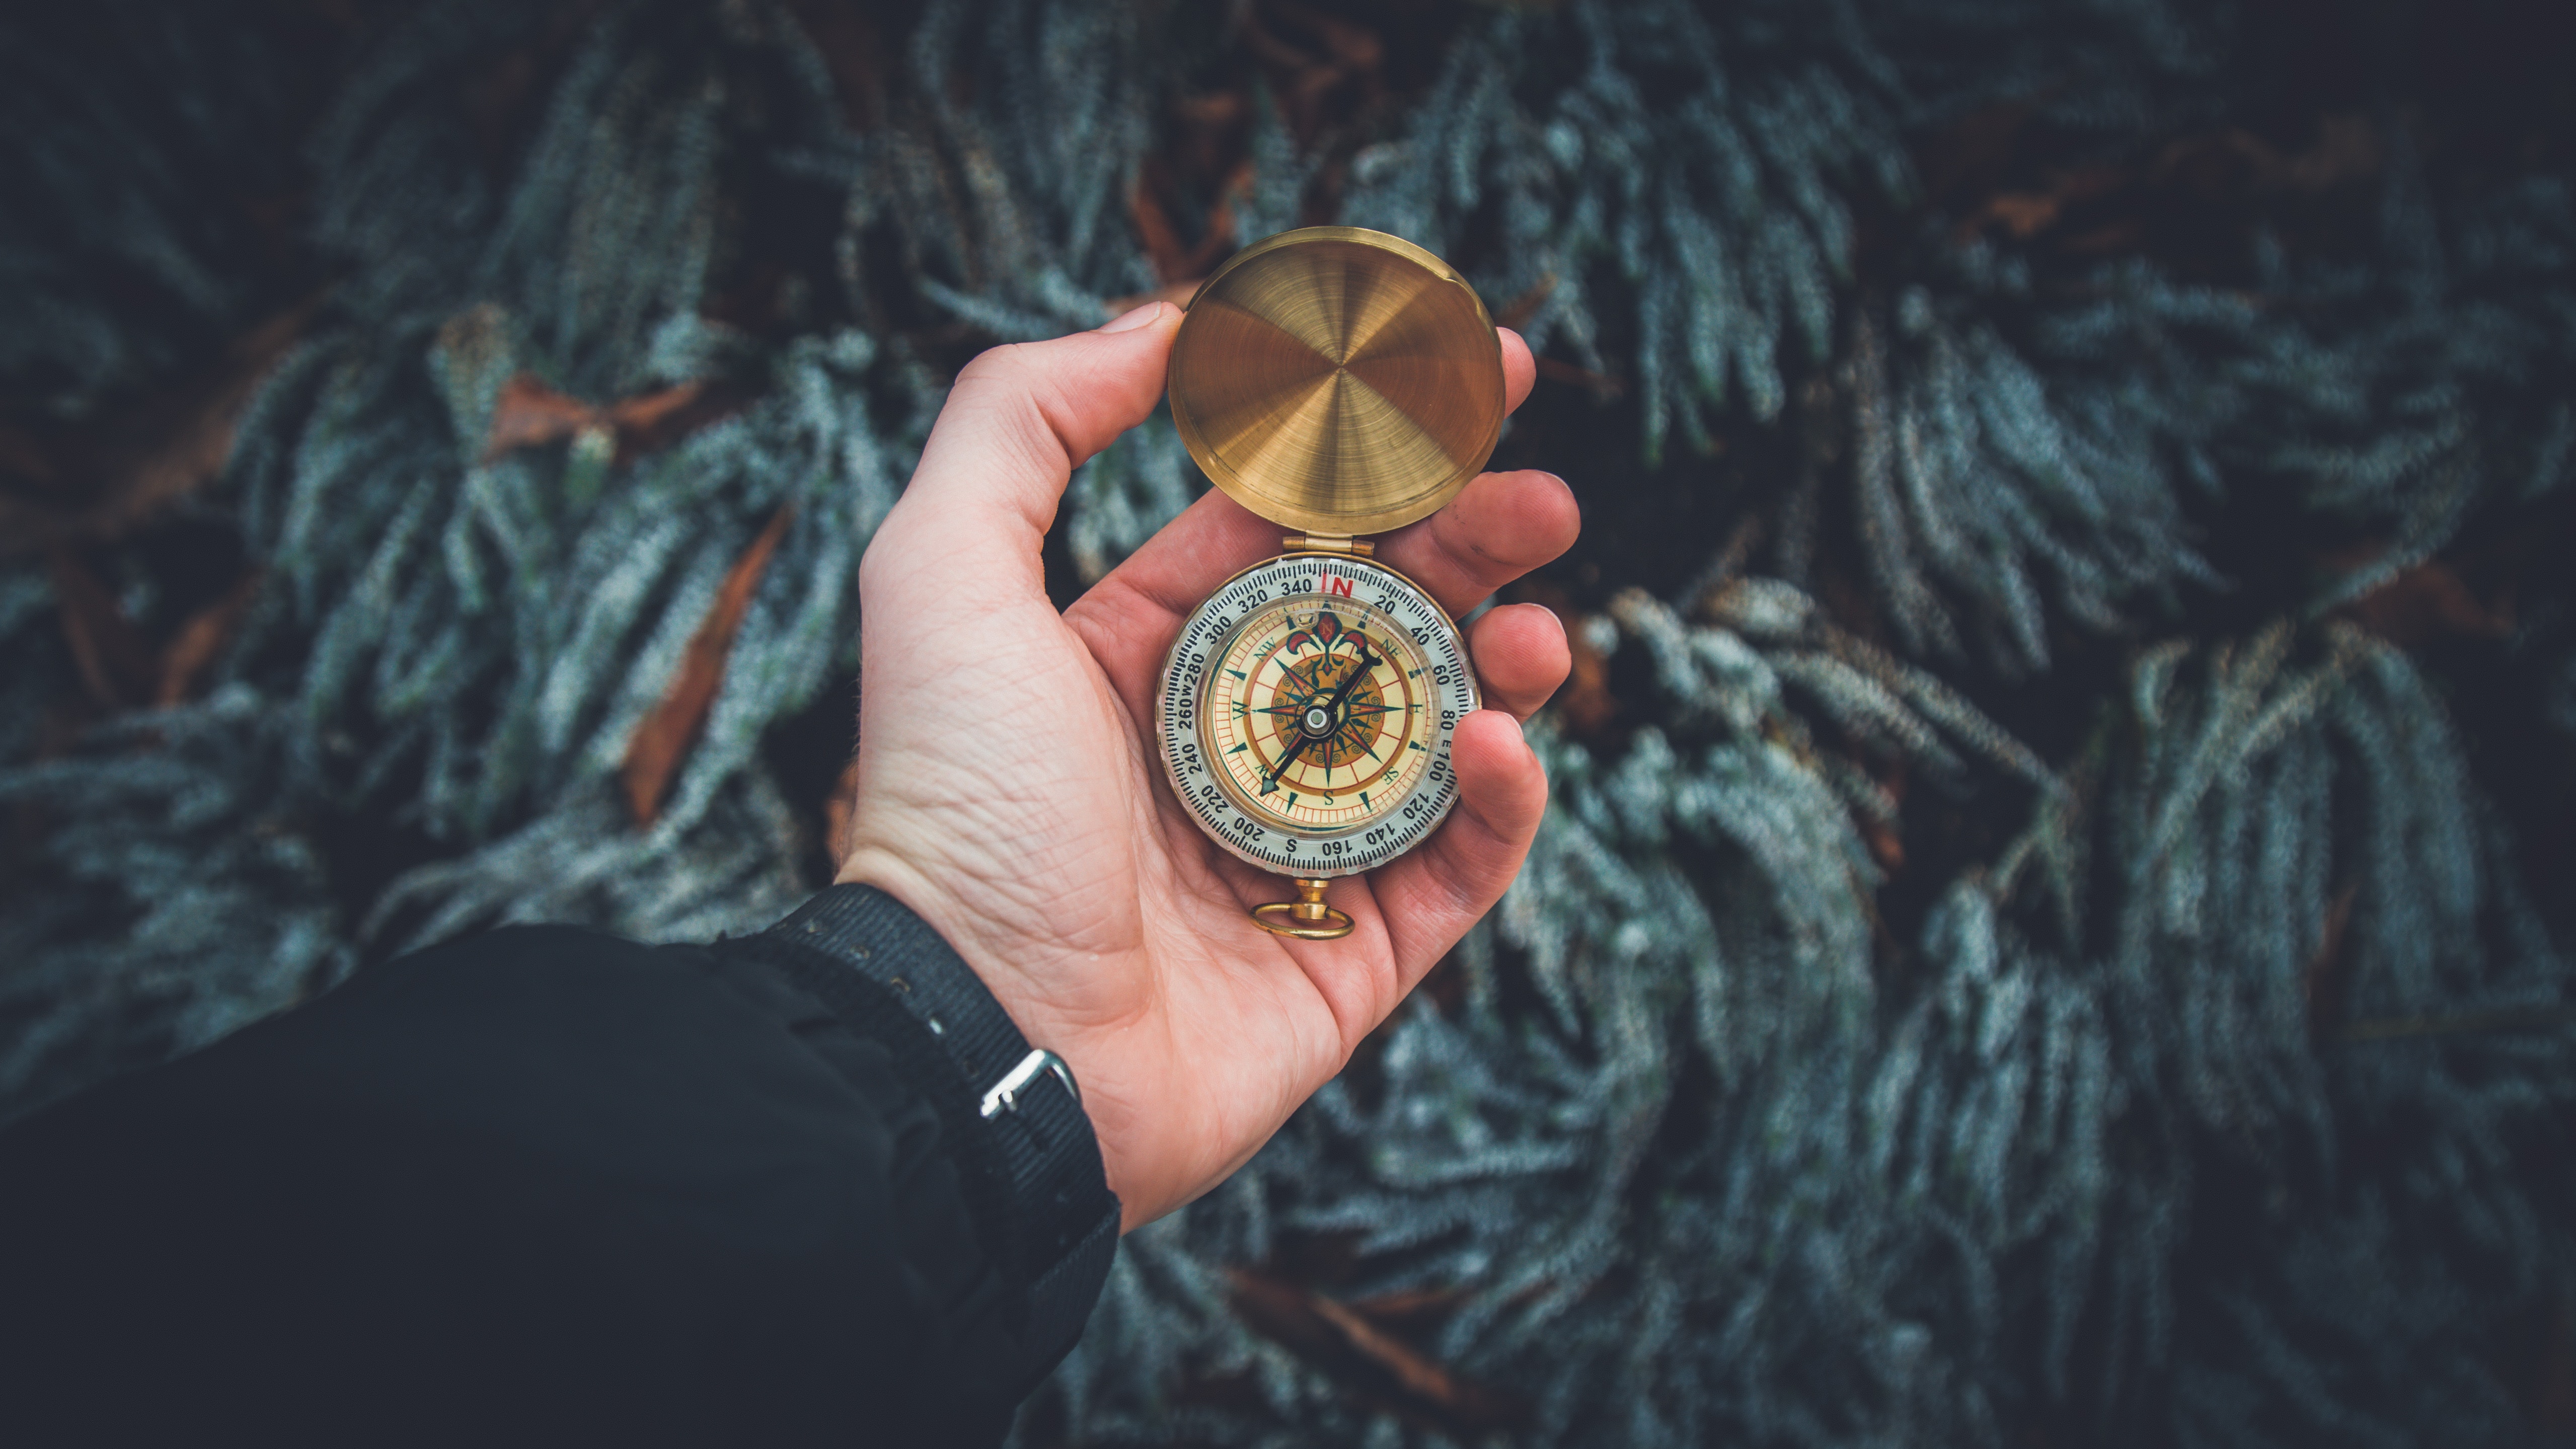
hand, watch, pocket watch, badge, finger, mozartkugel, fashion accessory